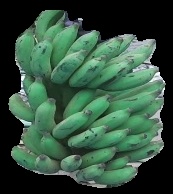
Variety: elakki-bale
Grade: grade3